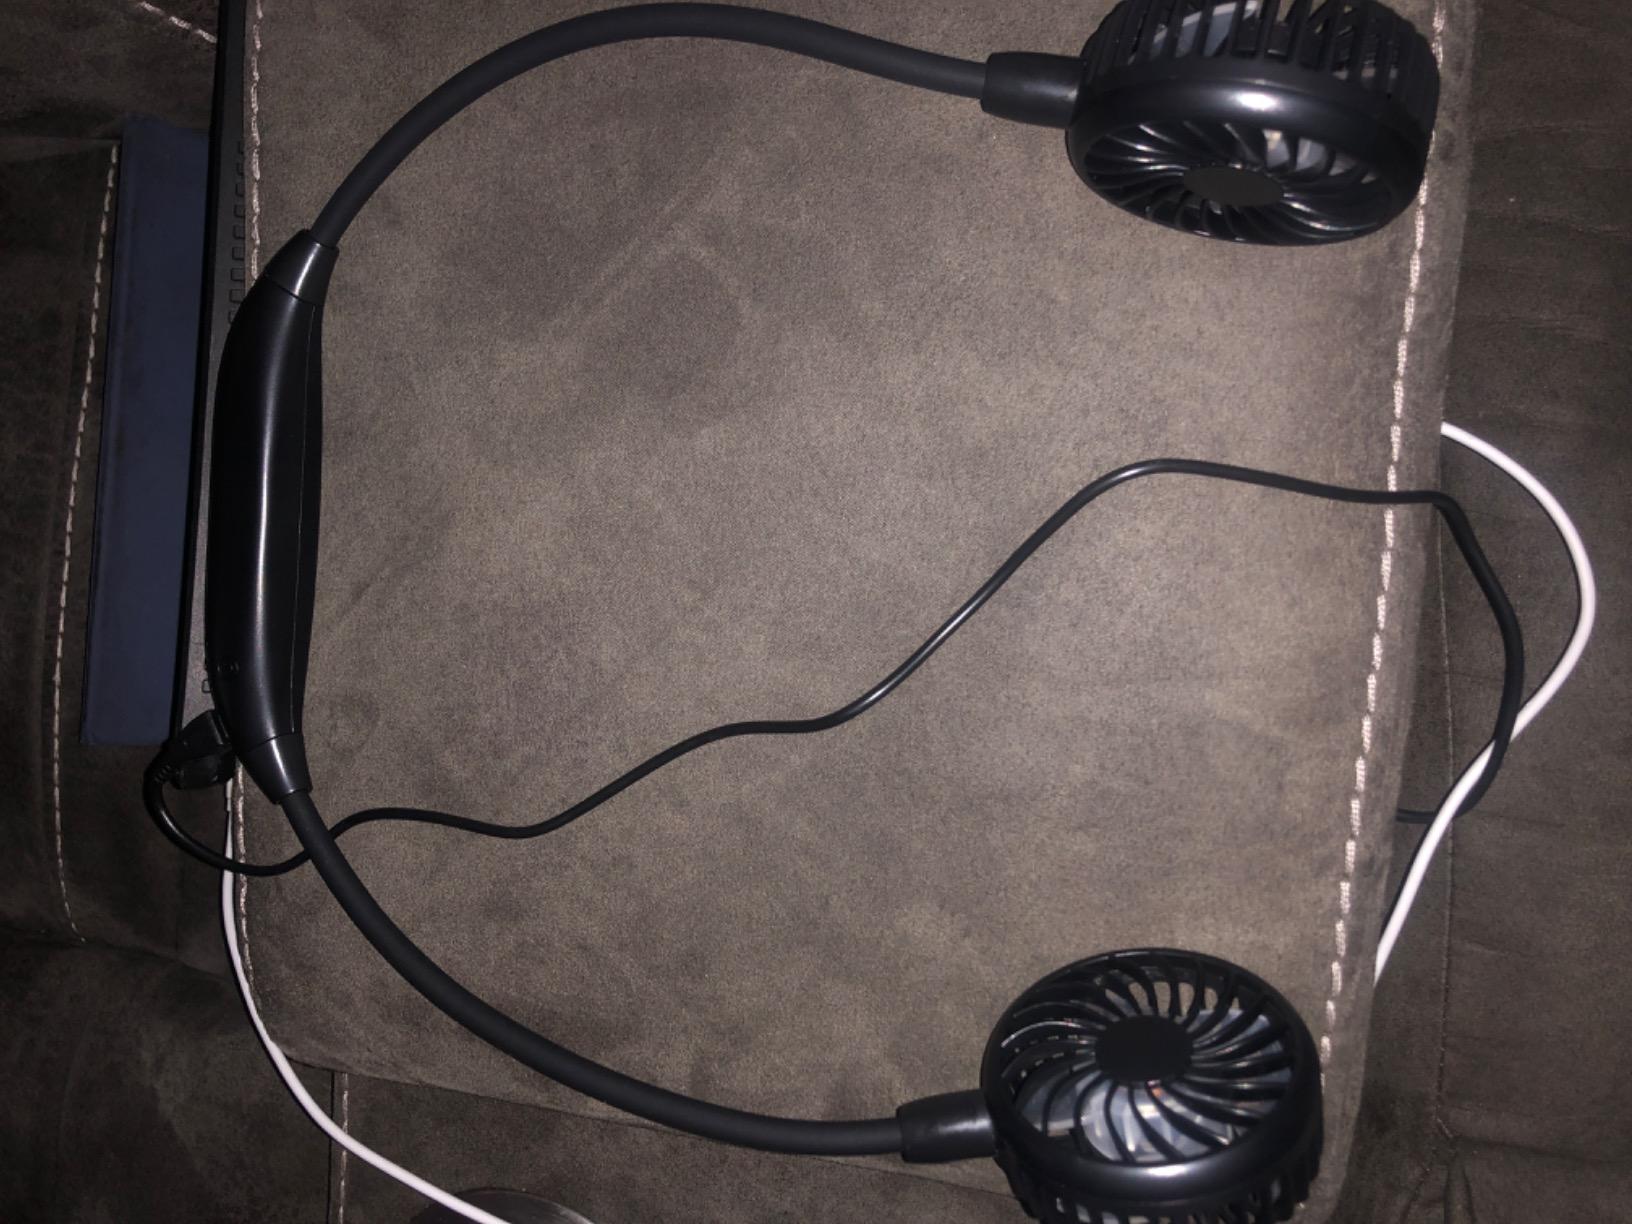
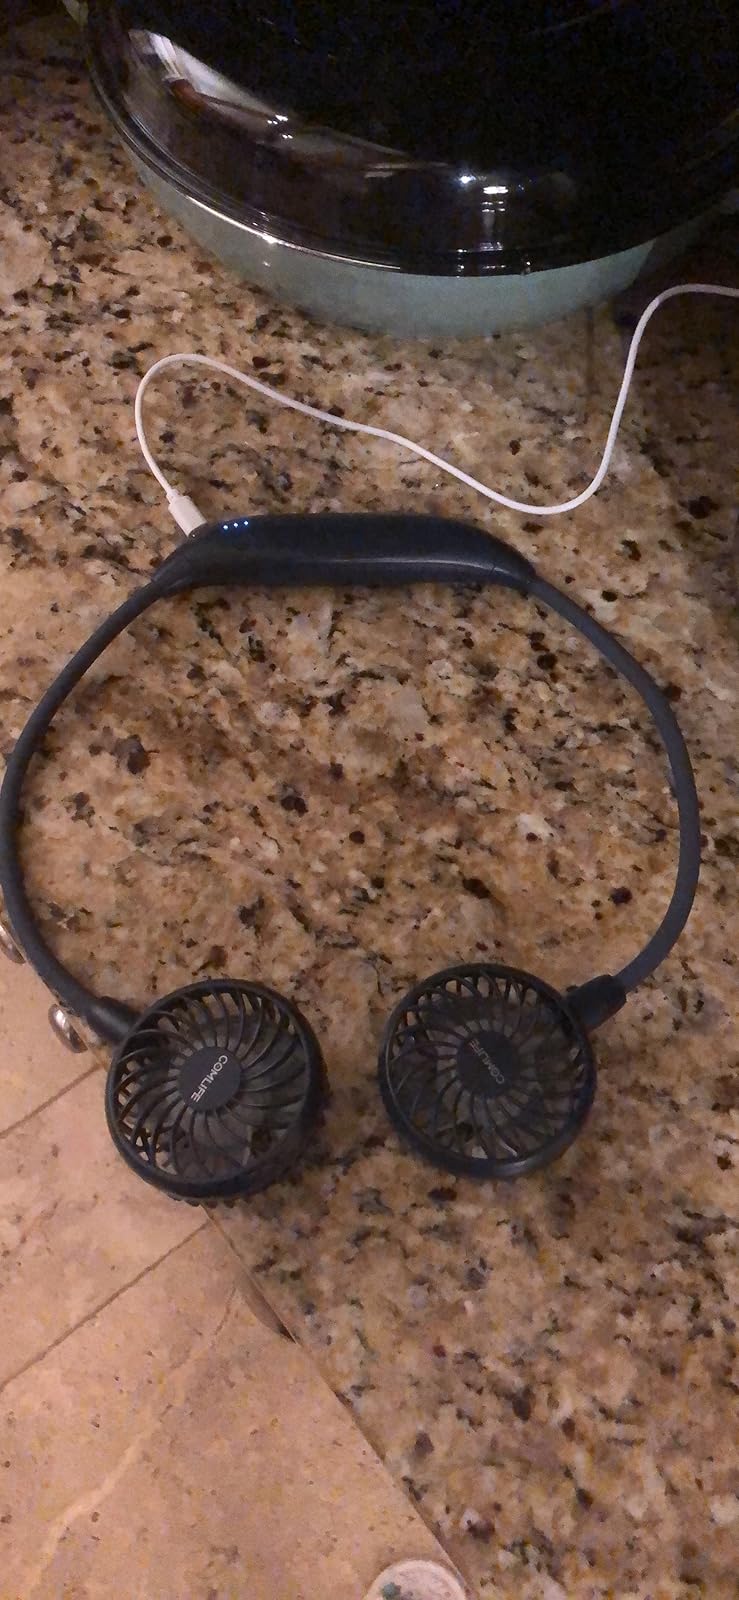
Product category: fan
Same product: no